St. Peter's Basilica

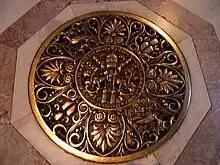
White and orange marble rings a circular, decorated bronze vent

Behind the façade of St. Peter's stretches a long portico or "narthex" such as was occasionally found in Italian churches. This is the part of Maderno's design with which he was most satisfied. Its long barrel vault is decorated with ornate stucco and gilt, and successfully illuminated by small windows between pendentives, while the ornate marble floor is beamed with light reflected in from the piazza. At each end of the narthex is a theatrical space framed by ionic columns and within each is set a statue, an equestrian statue of Charlemagne (18th century) by Cornacchini in the south end and "The Vision of Constantine" (1670) by Bernini in the north end.